Elkins School District (Arkansas)

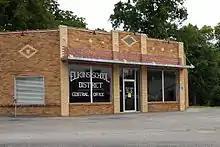
Office for Elkins School District

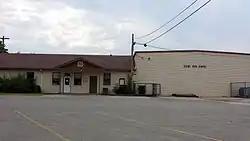
Elkins High School

Elkins School District is a public school district based in Elkins, Arkansas, United States. Established in 1898, the Elkins School District provides early childhood, elementary and secondary education for more than 1,200 kindergarten through grade 12 students at its four facilities.